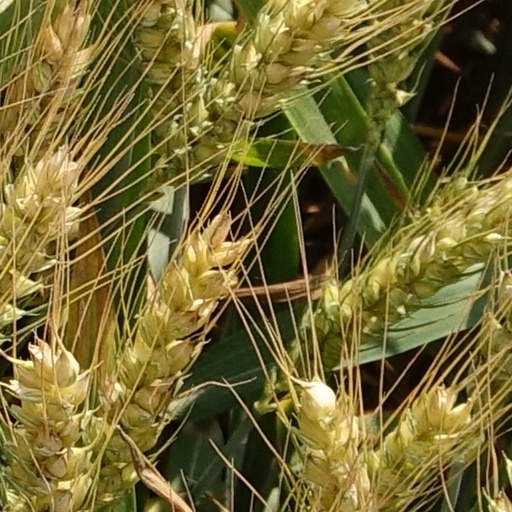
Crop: wheat